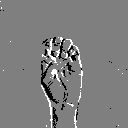
ASL letter: e